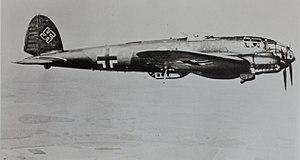
Les Wettererkundungsstaffeln étaient des unités de la Luftwaffe qui servaient pour la reconnaissance météorologique. Leur tâche principale était de recueillir des données météorologiques dans les zones où seul l’avion pourrait pénétrer.